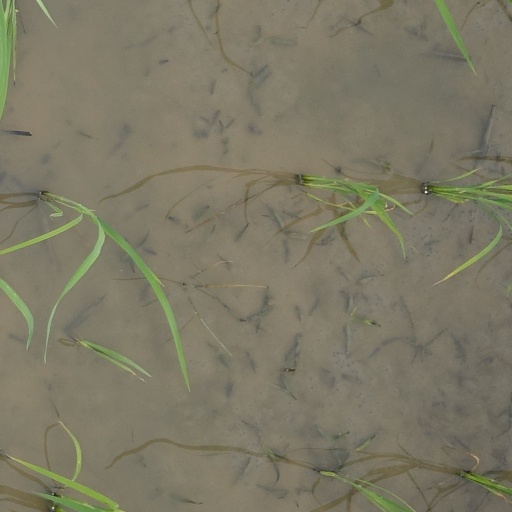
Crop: rice